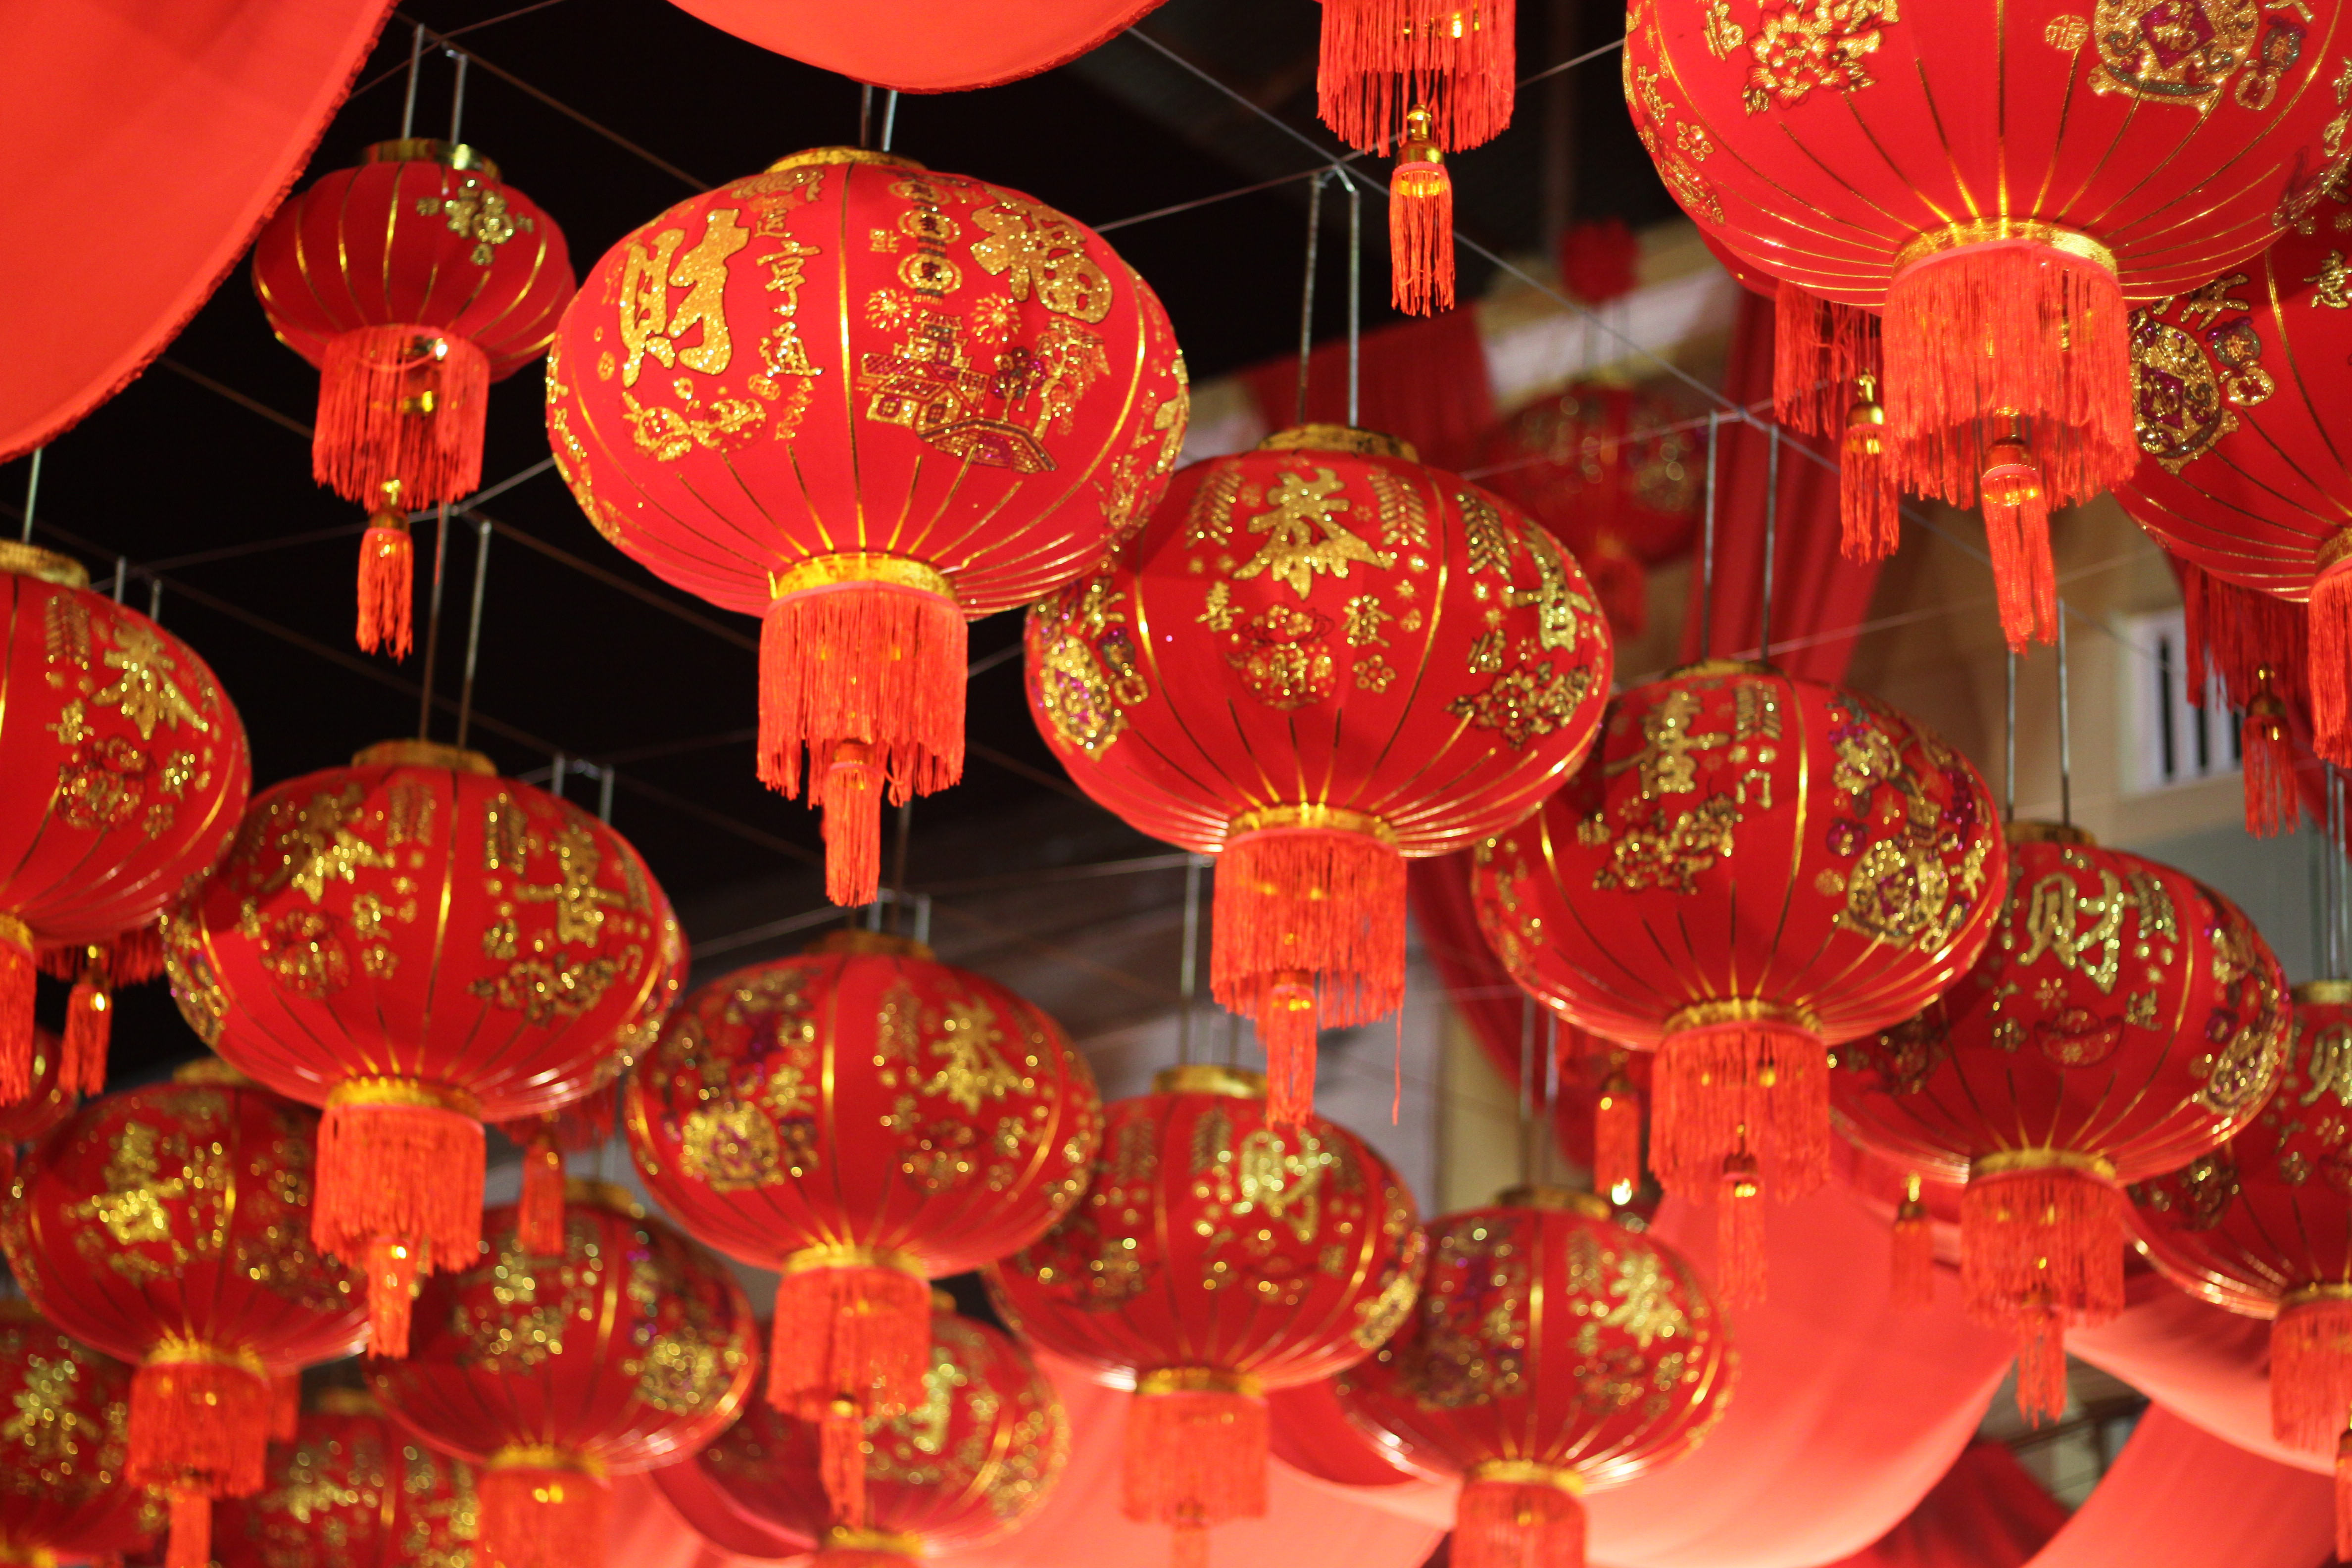
chinese, lantern, light, lamp, amber, lighting, decoration, Material property, Tints and shades, event, tree, art, chinese new year, holiday, lampshade, fashion accessory, mid autumn festival, lighting accessory, tradition, interior design, light fixture, ceiling fixture, carmine, ornament, night, still life photography